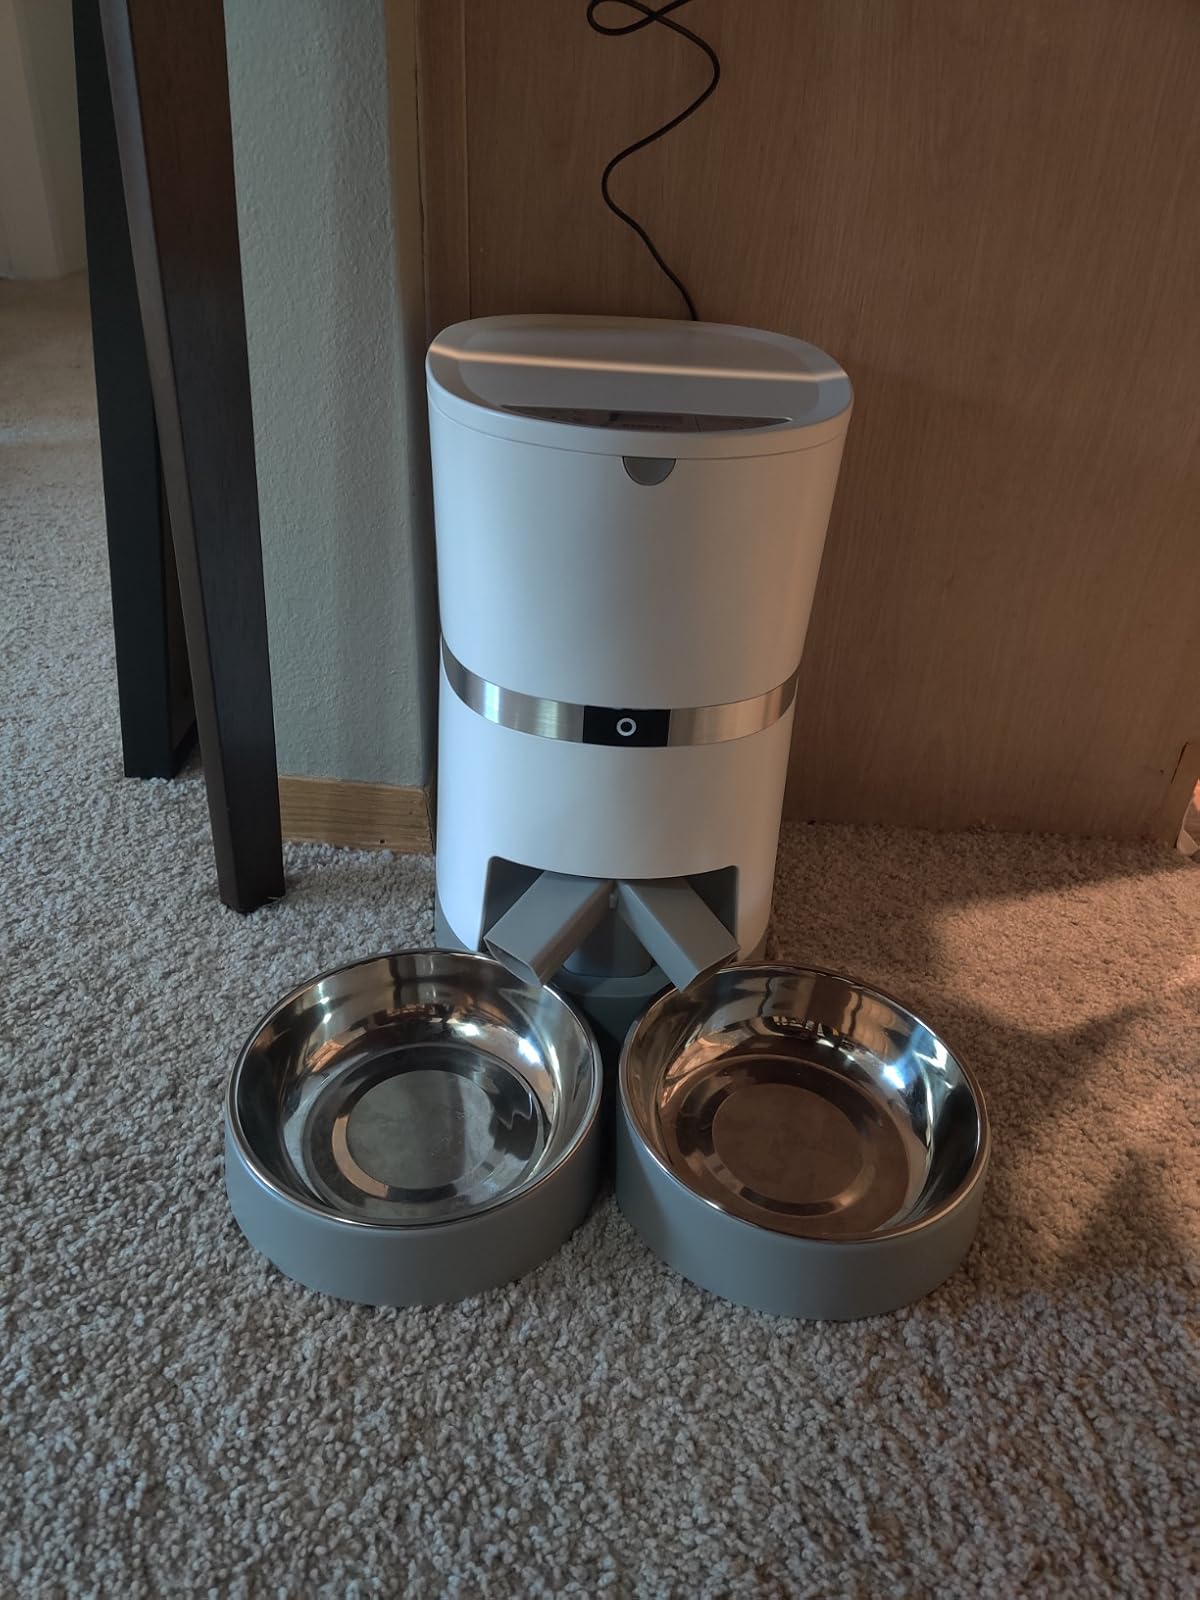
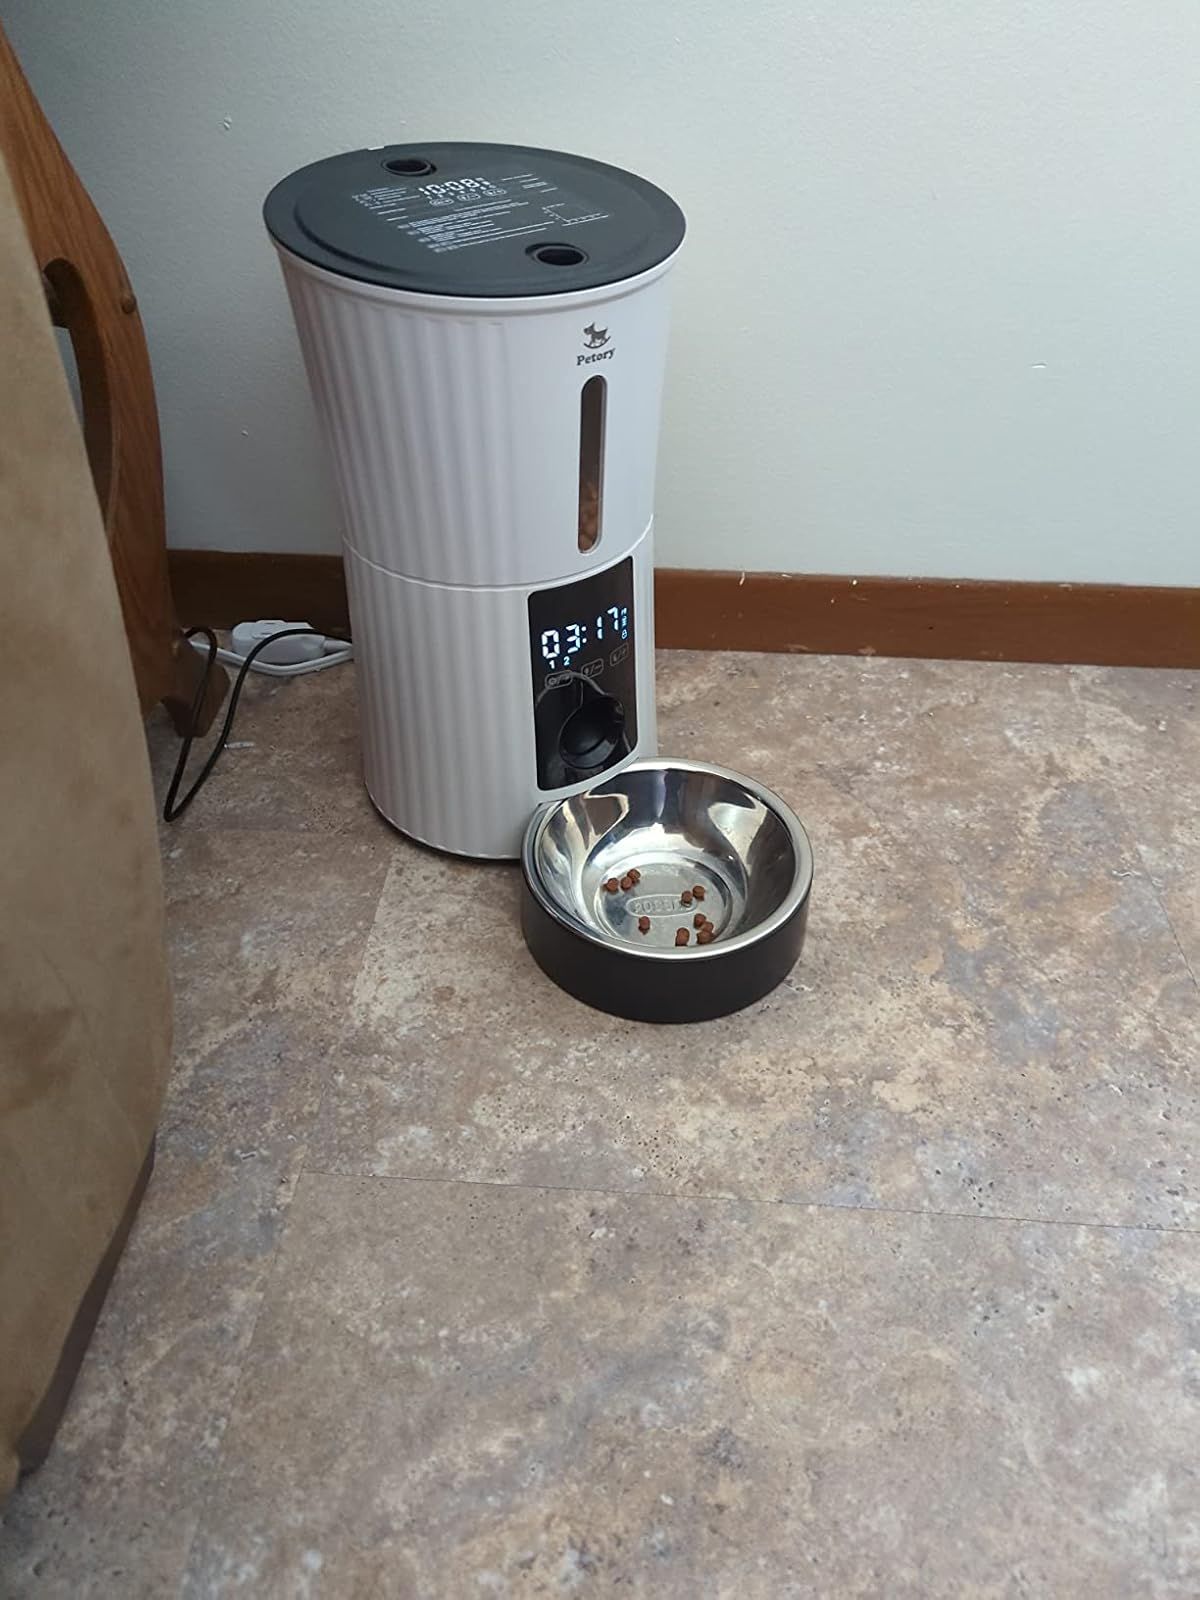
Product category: items_feeder
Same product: no